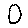
Label: 0